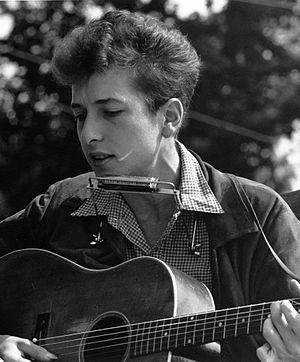
Help! est le cinquième album des Beatles, paru le 6 août 1965 au Royaume-Uni, et une semaine plus tard aux États-Unis. Il est préparé dans le cadre d'un deuxième film les mettant en vedette, également intitulé Help!. Les Fab Four l'enregistrent au cours de plusieurs sessions réparties entre les concerts et les tournages, entre février et juin 1965. Ils se tournent de plus en plus vers le travail en studio, y répétant directement les nouveaux titres en les enregistrant, multipliant les overdubs, approchant de nouveaux sons et de nouveaux instruments sur le chemin qui mène, plus tard dans l'année, à Rubber Soul, étape majeure de leur carrière discographique.
Space Oddity est le deuxième album studio de David Bowie. Il est sorti en novembre 1969 chez Philips Records au Royaume-Uni sous le titre David Bowie et chez Mercury Records aux États-Unis sous le titre Man of Words / Man of Music. Le titre sous lequel il est le plus connu est celui de sa réédition chez RCA Records en 1972.
Beatles for Sale est le quatrième album des Beatles, paru le 4 décembre 1964 au Royaume-Uni. Il est conçu alors que la Beatlemania bat son plein, dans la foulée de la sortie de l'album A Hard Day's Night. Selon la volonté du manager Brian Epstein et du producteur George Martin, le groupe doit, à cette époque, respecter un rythme de deux albums par an, le second devant paraître à temps pour les fêtes de fin d'année. Il est donc rapidement enregistré aux studios EMI, en sept journées de travail éparpillées entre août et octobre 1964.
Rubber Soul est le sixième album des Beatles, paru le 3 décembre 1965 au Royaume-Uni, et trois jours plus tard aux États-Unis. Produit par George Martin sous le label Parlophone, l'album est publié moins de trois mois après la sortie de Help!. Enregistré en seulement quatre semaines entre le 12 octobre et le 11 novembre 1965 aux studios EMI de Londres, l'album est pourtant le fruit d'un important travail d'écriture et de composition du duo Lennon/McCartney. En effet, alors que la Beatlemania est en pleine expansion, le groupe planifie trois tournées américaines sur deux ans et fait des rencontres déterminantes au cours de celles-ci. Les Beatles font ainsi la connaissance de Bob Dylan durant l'été 1964, qui les initie à la consommation de cannabis, mais aussi d'Elvis Presley et du groupe The Byrds, qui influencent significativement leur travail. George Harrison montre également un intérêt grandissant pour la culture indienne et la musique de Ravi Shankar.
I'm a Loser est une chanson des Beatles composée par John Lennon et créditée Lennon/McCartney. Il s'agit de la première chanson véritablement personnelle de Lennon, inspiré par Bob Dylan. Enregistrée en août 1964, elle paraît sur l'album Beatles for Sale.
You've Got to Hide Your Love Away est une chanson des Beatles, parue le 6 août 1965 au Royaume-Uni, et le 13 août aux États-Unis, sur l'album Help!, à la suite de son inclusion dans le film du même nom sorti le 29 juillet. Bien qu'elle soit entièrement écrite par John Lennon, elle est créditée Lennon/McCartney, comme pour toutes les chansons du groupe composées par Lennon et McCartney, en collaboration ou non.